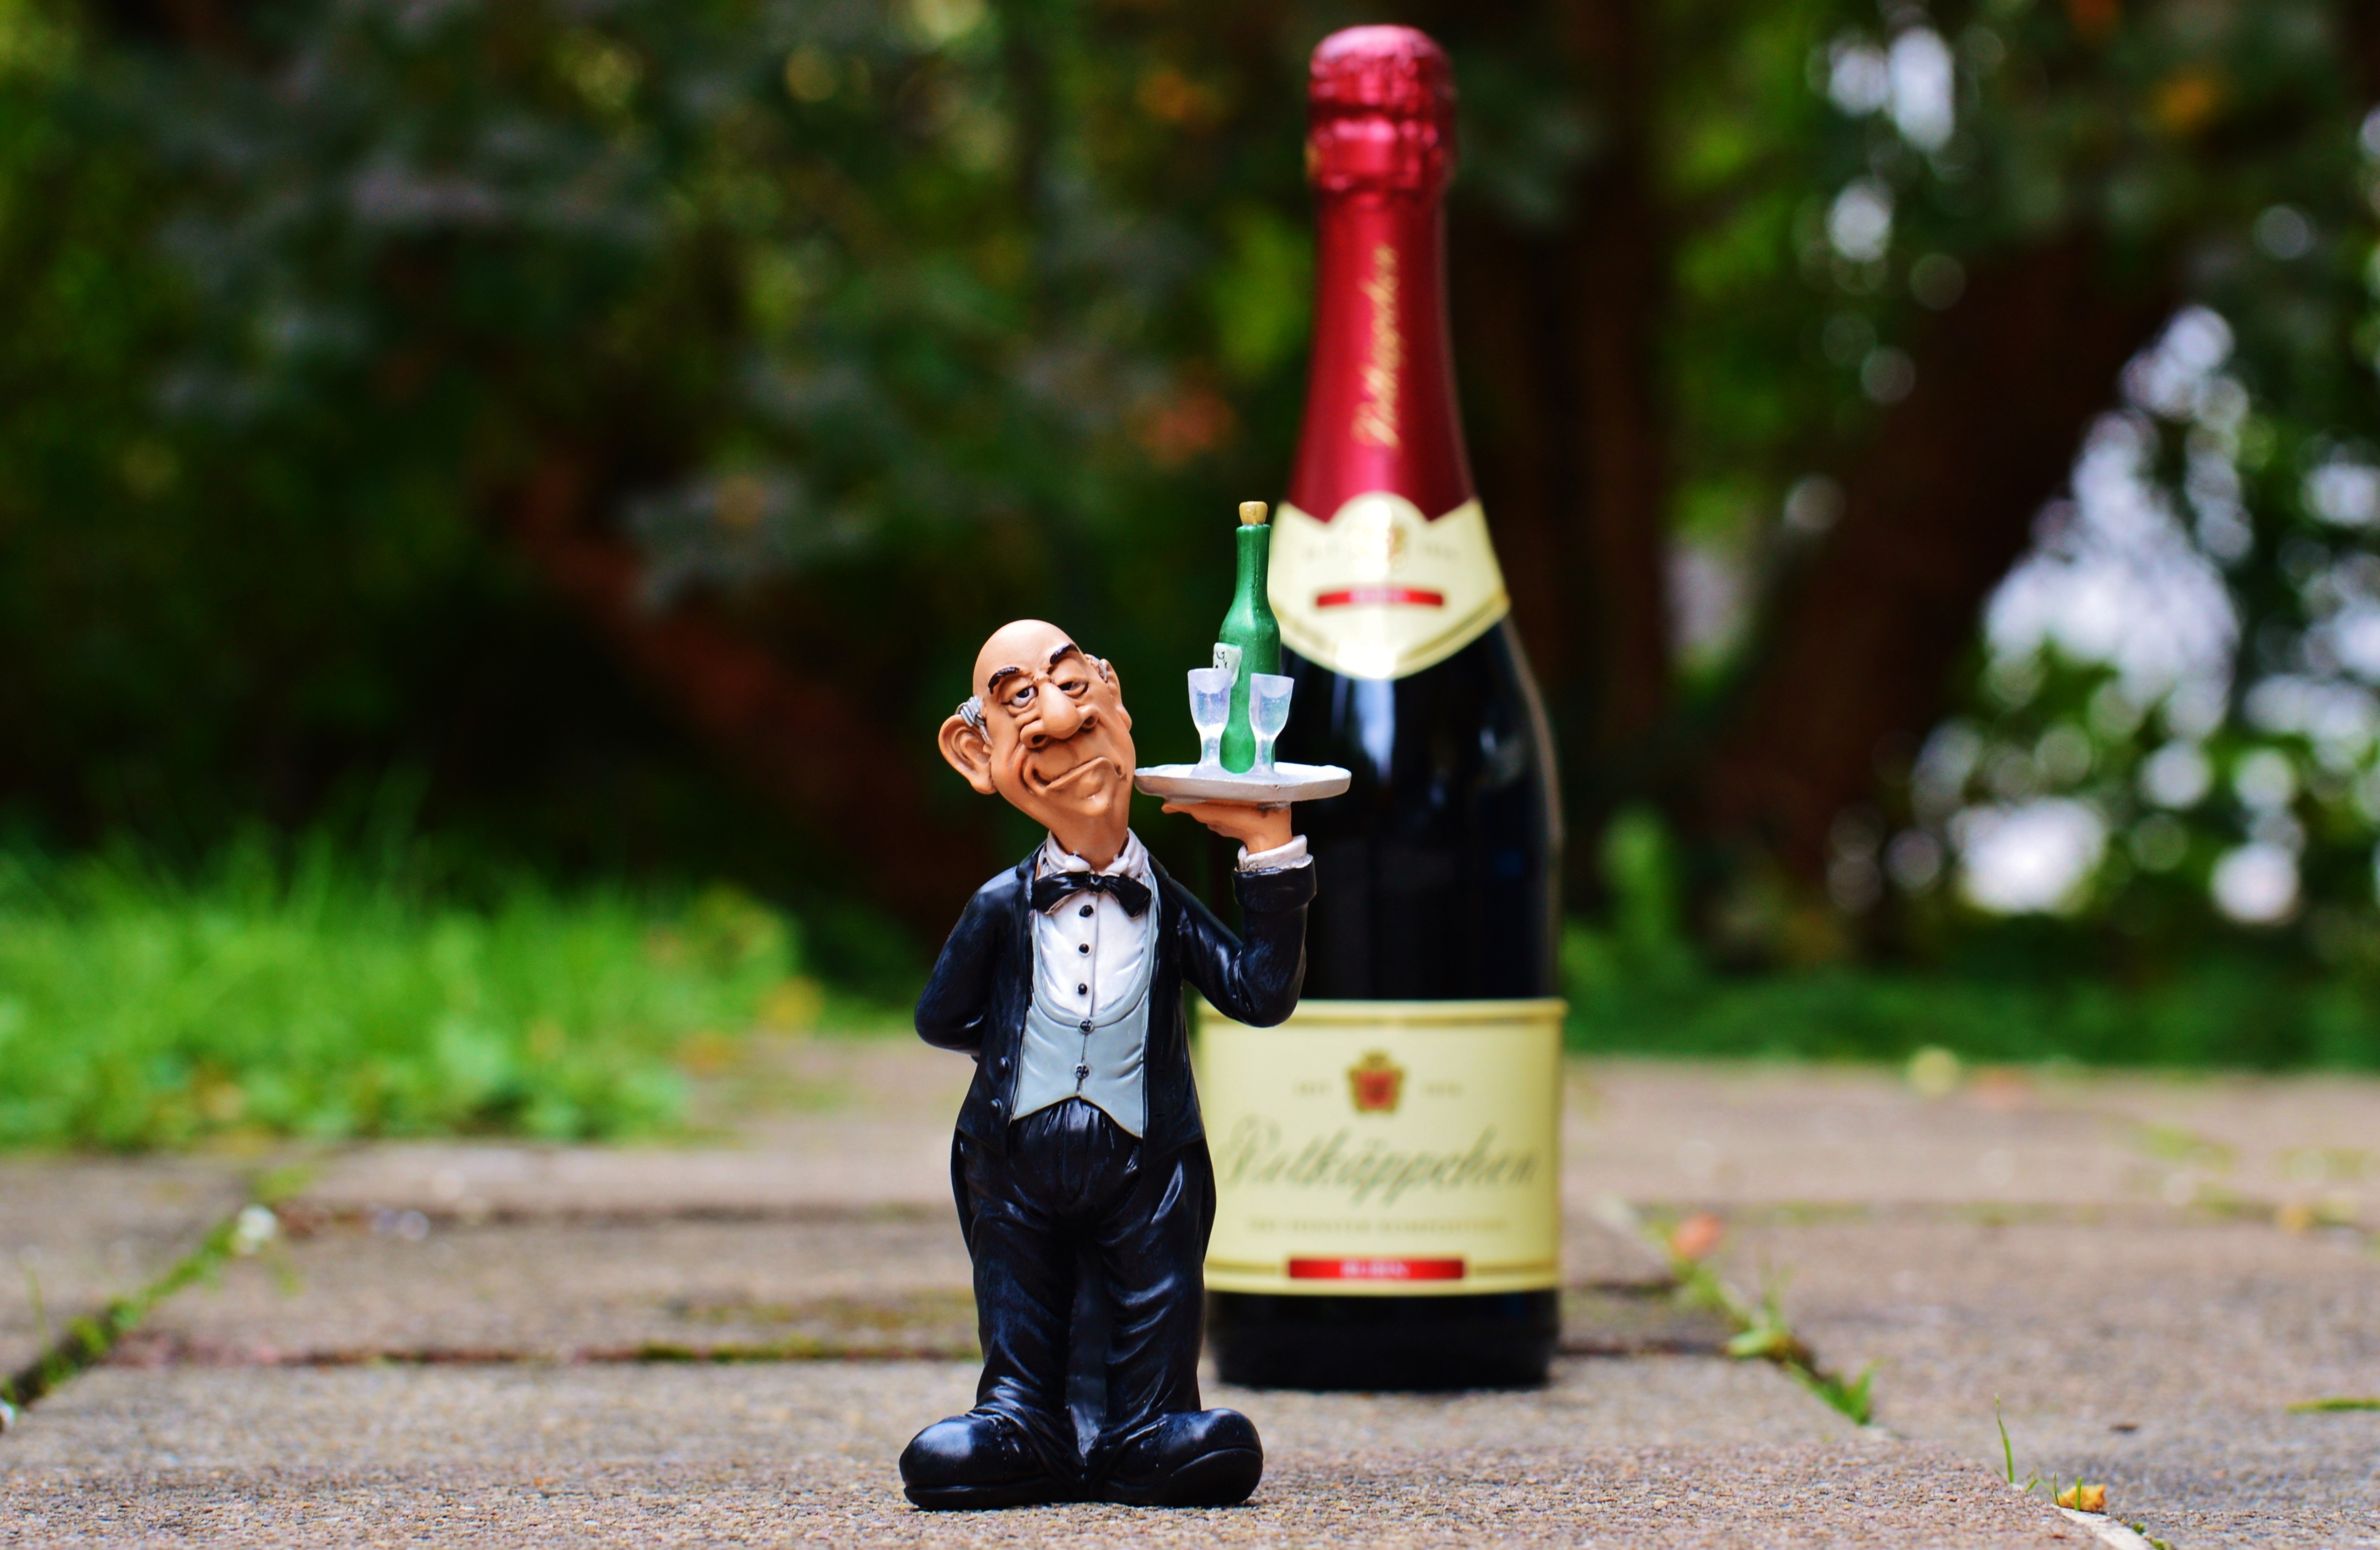
man, wine, flower, restaurant, bar, spring, cozy, bottle, tray, waiter, funny, control, champagne, upper, gastronomy, pub, beverages, operation, weinstube, butler